1812 FC Barrie

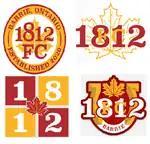
1812 FC Barrie secondary logos

The club's name is a reference to the city of Barrie's founding in the year 1812, as a result of the War of 1812. Weilgus wanted the club to have a Canadian sense of independence and history, and the club name is not an attempt to glorify war. The club crest features a horseshoe as a reference to the Golden Horseshoe region in Ontario and the decision to use a golden leaf is a nod to the fall season beauty of Barrie rather than to use the traditional red maple leaf seen in plenty of Canadian sides. The club also unveiled multiple other secondary logos.